Shantytown Heritage Park

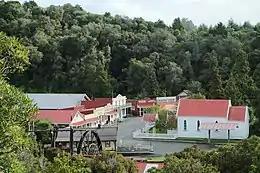
"Shantytown" from lookout

Shantytown Heritage Park, usually known as Shantytown, is a tourist attraction in the West Coast Region of the South Island of New Zealand. Located south of Greymouth, the Heritage Park opened in 1971 and consists of 30 re-created historic buildings making up a 19th-century gold-mining town. The town is surrounded by native forest, and is one of the region's most popular attractions.